List of Art Deco theaters in Metro Manila

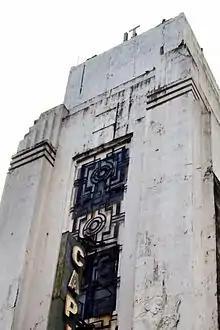
Capitol Theater – Facade – Top Details

The most prominent elements of the façade are the reliefs of two Filipina muses done by Francesco Ricardo Monti.